Santo Tomas Internment Camp

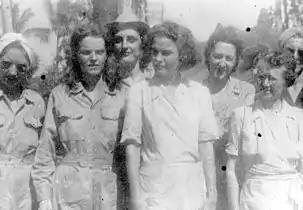
Several army nurses were interned with civilians at Santo Tomas.

During the war, a total of about 7,000 people were resident in Santo Tomas. There was a regular flow of people in and out of the camp, as some missionaries, elderly, and sick people were initially allowed to live outside the camp and more than 2,000 were transferred to Los Baños internment camp. About 150 internees were repatriated to their home countries as part of prisoner exchange agreements between Japan and the United States and the United Kingdom. Most internees, however, served a full 37 months in captivity.